Elena Sadiku

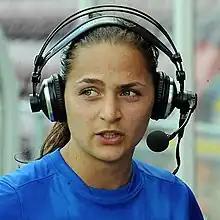
Sadiku with Eskilstuna United in 2014

Elena Sadiku (born 6 November 1993) is a Swedish football manager and former player who is the head coach of Scottish club Celtic.